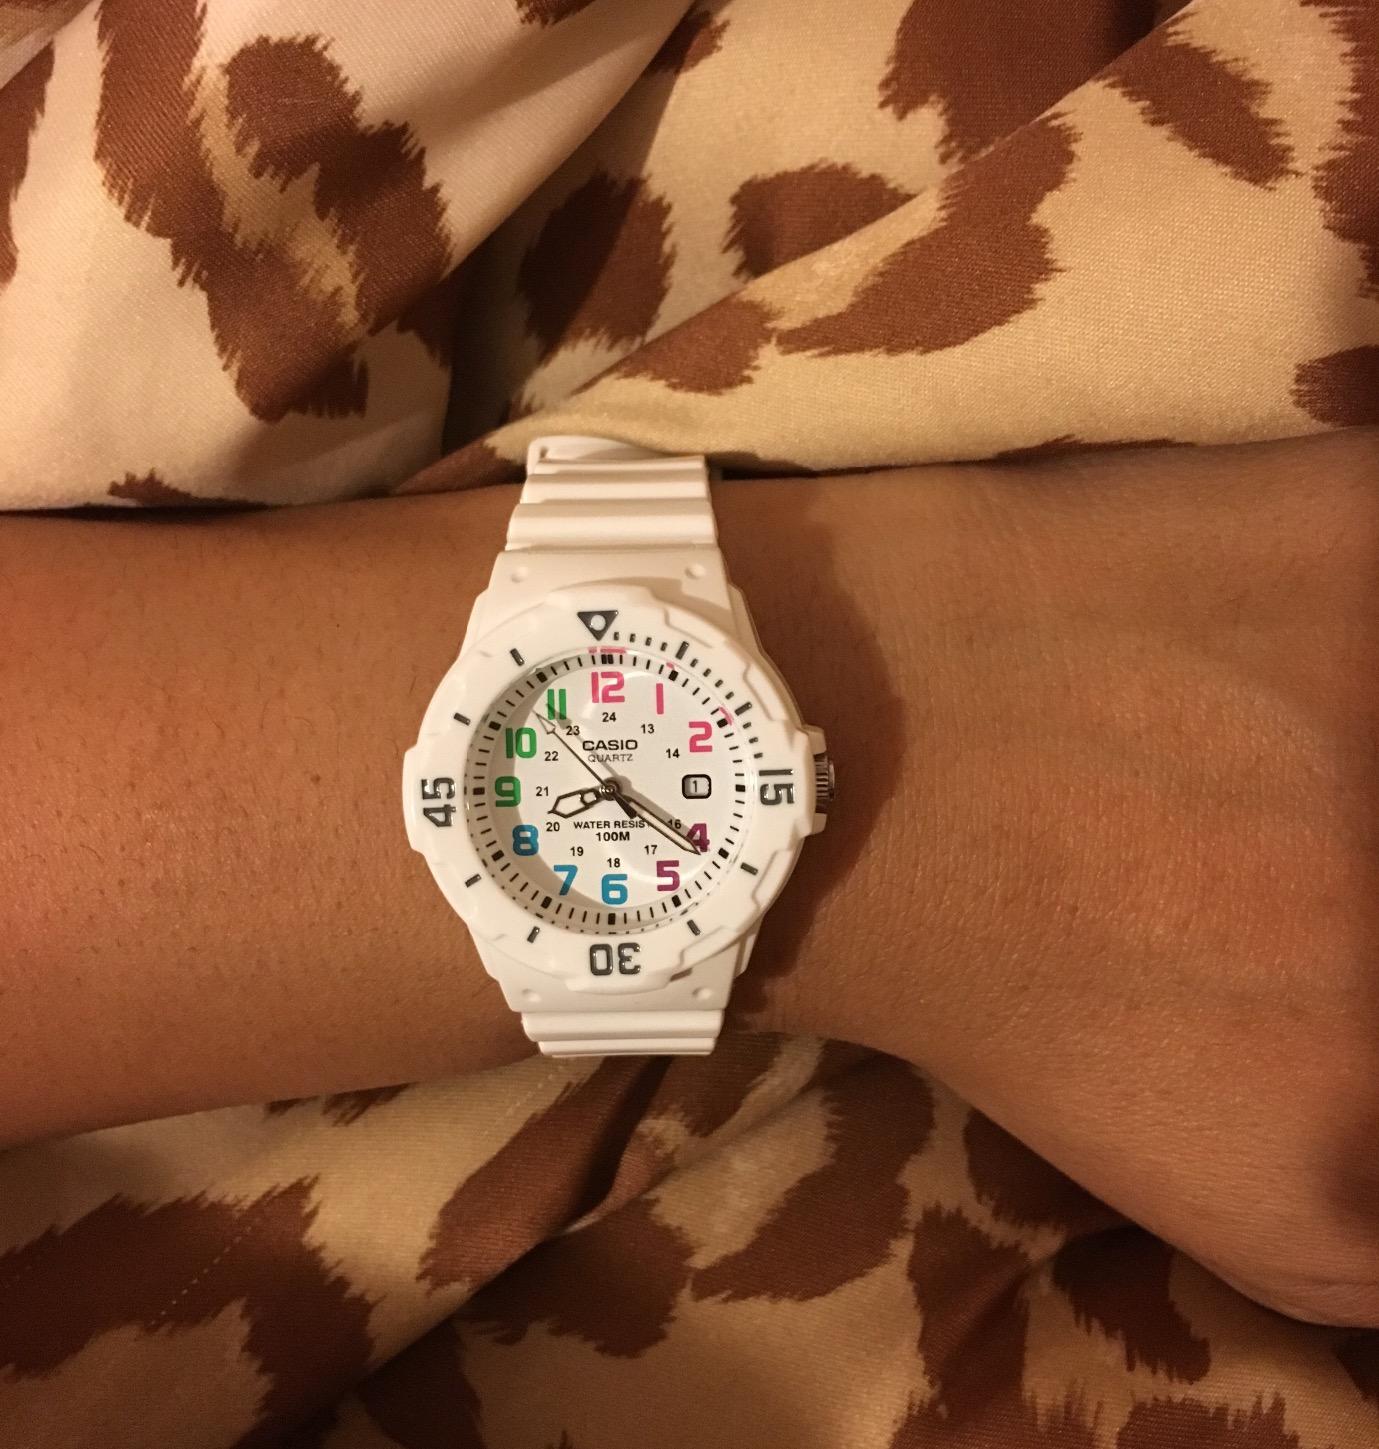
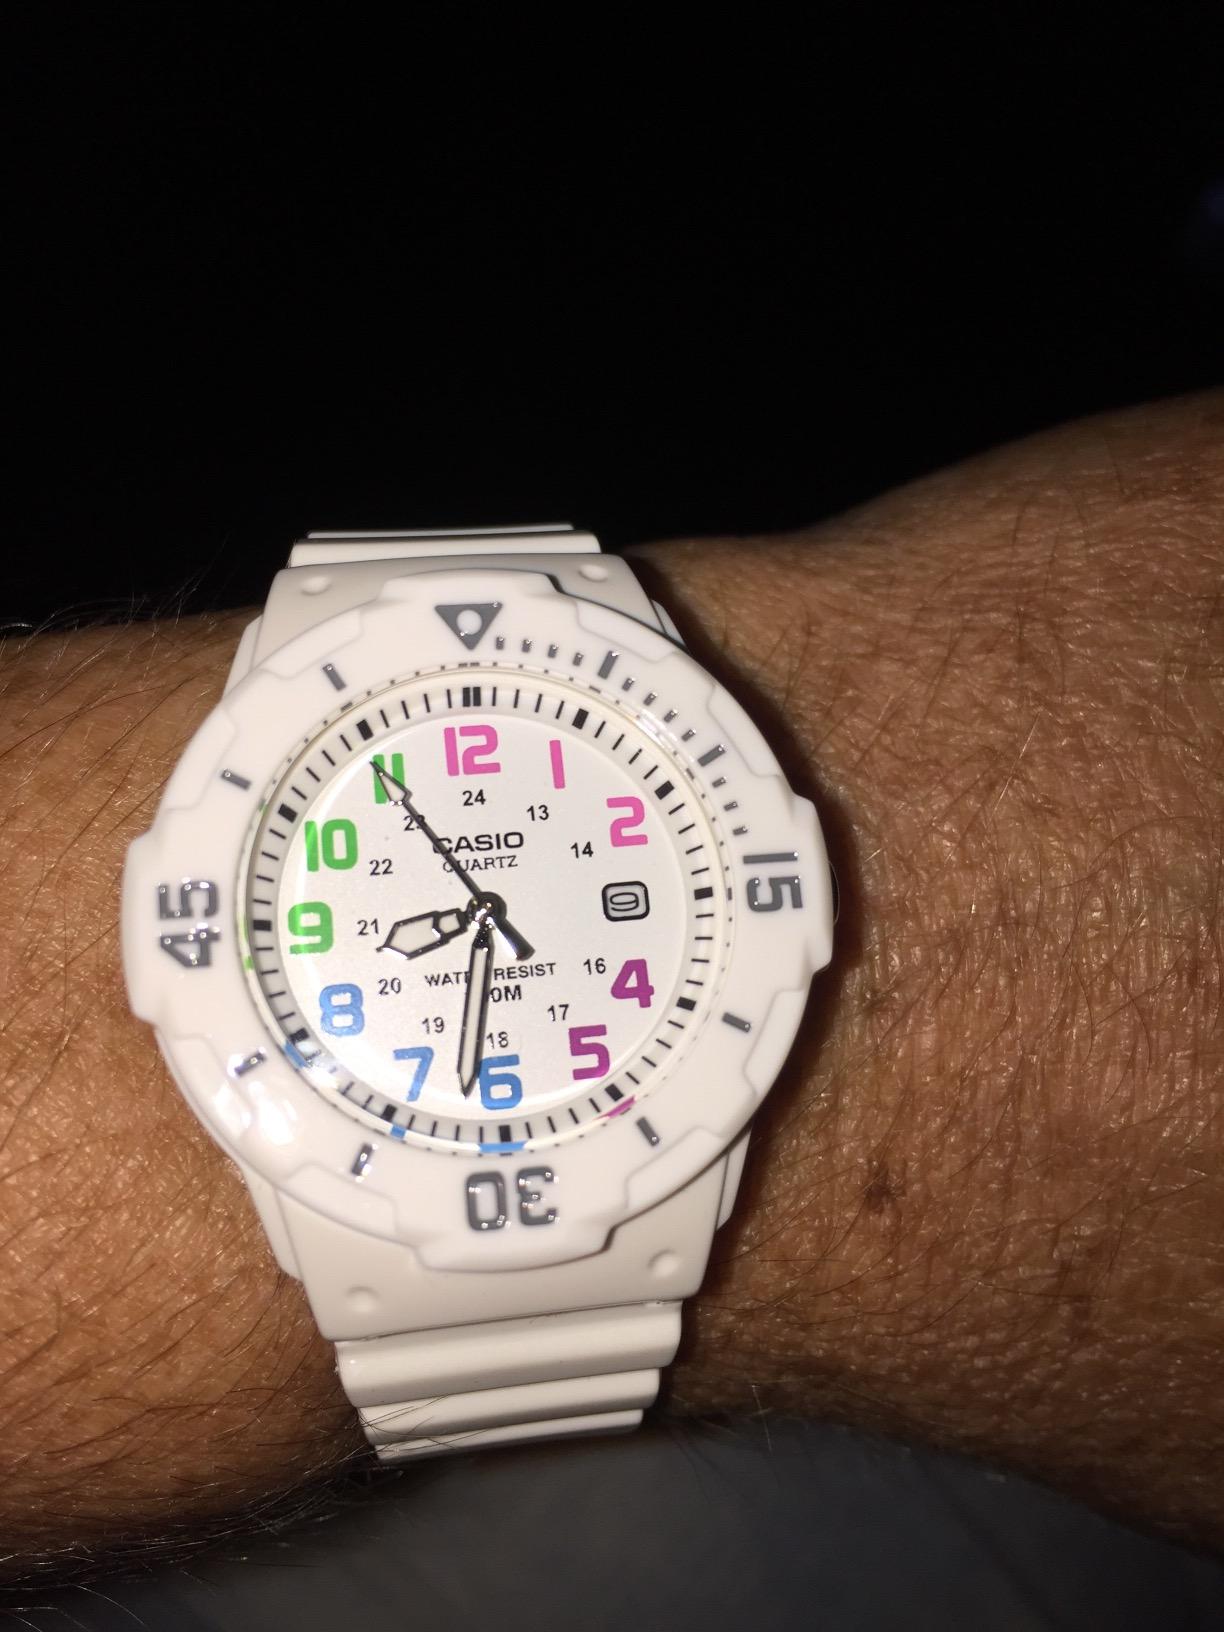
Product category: accessories_watch
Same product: yes